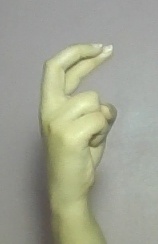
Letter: zay